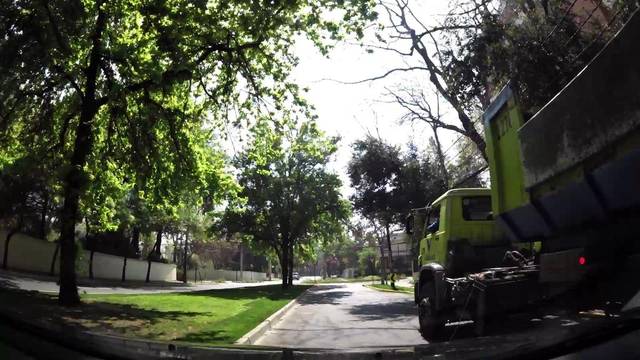
Region: Chile
Coordinates: -33.398, -70.593